Mogwai

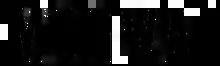
The band's logo

Stuart Braithwaite and Dominic Aitchison met in April 1991, and four years later formed Mogwai with old schoolfriend Martin Bulloch. The band's name comes from the name of the creatures in the feature film "Gremlins", although guitarist Stuart Braithwaite comments that "it has no significant meaning and we always intended on getting a better one, but like a lot of other things we never got round to it." The word "mogwai" means "evil spirit" or "devil" in Cantonese.